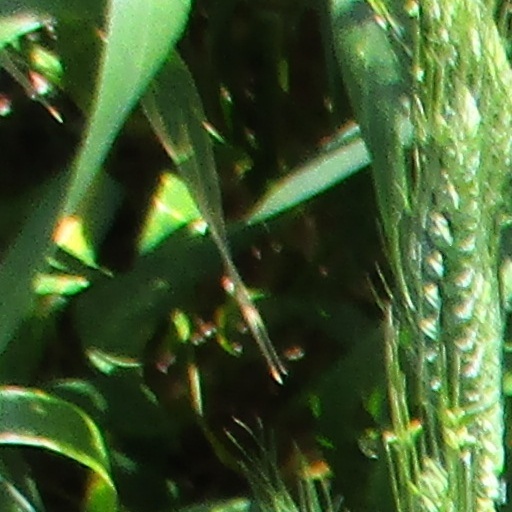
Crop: wheat